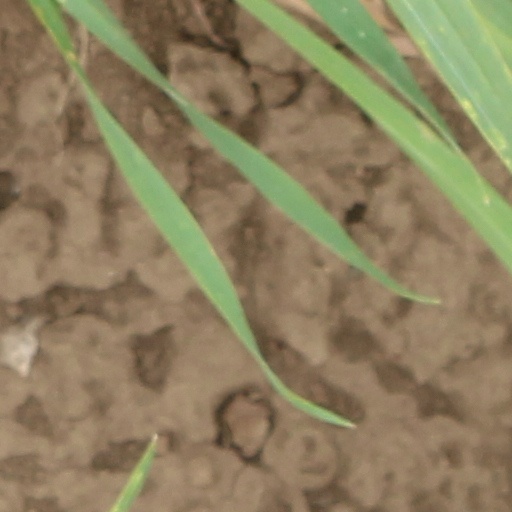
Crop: wheat